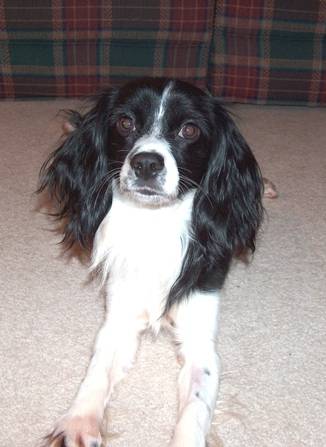
Label: dog